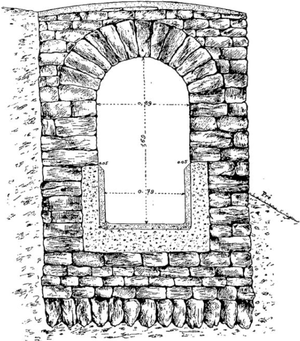
Coupe de l'aqueduc romain de la Brévenne aux Thus (commune de Chevinay)
Les aqueducs antiques de Lyon alimentaient la ville gallo-romaine de Lugdunum. Située en grande partie sur la colline de Fourvière, celle-ci pouvait atteindre une altitude de 300 mètres. En outre, peu de sources jaillissaient de la colline, et aucune au-dessus du seuil de Trion. Afin de disposer d'eau potable dans toute la ville, un recours aux eaux des massifs montagneux proches était nécessaire, via un système d'aqueducs.